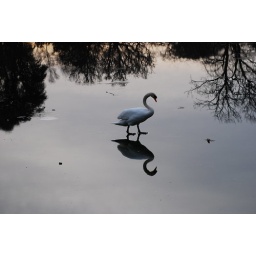
a swan walking on ice at clowance lake in praze magical reflections of the trees on the icey lake aswell